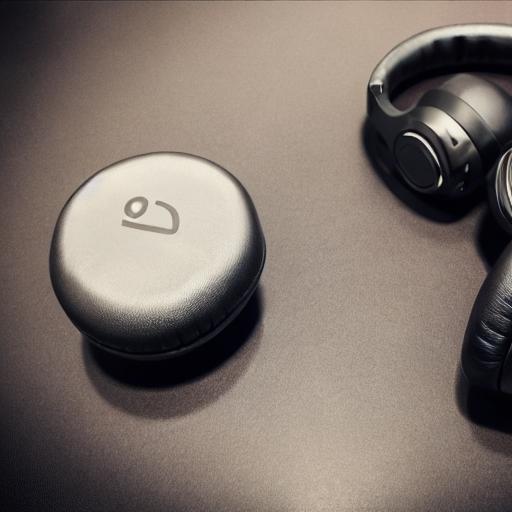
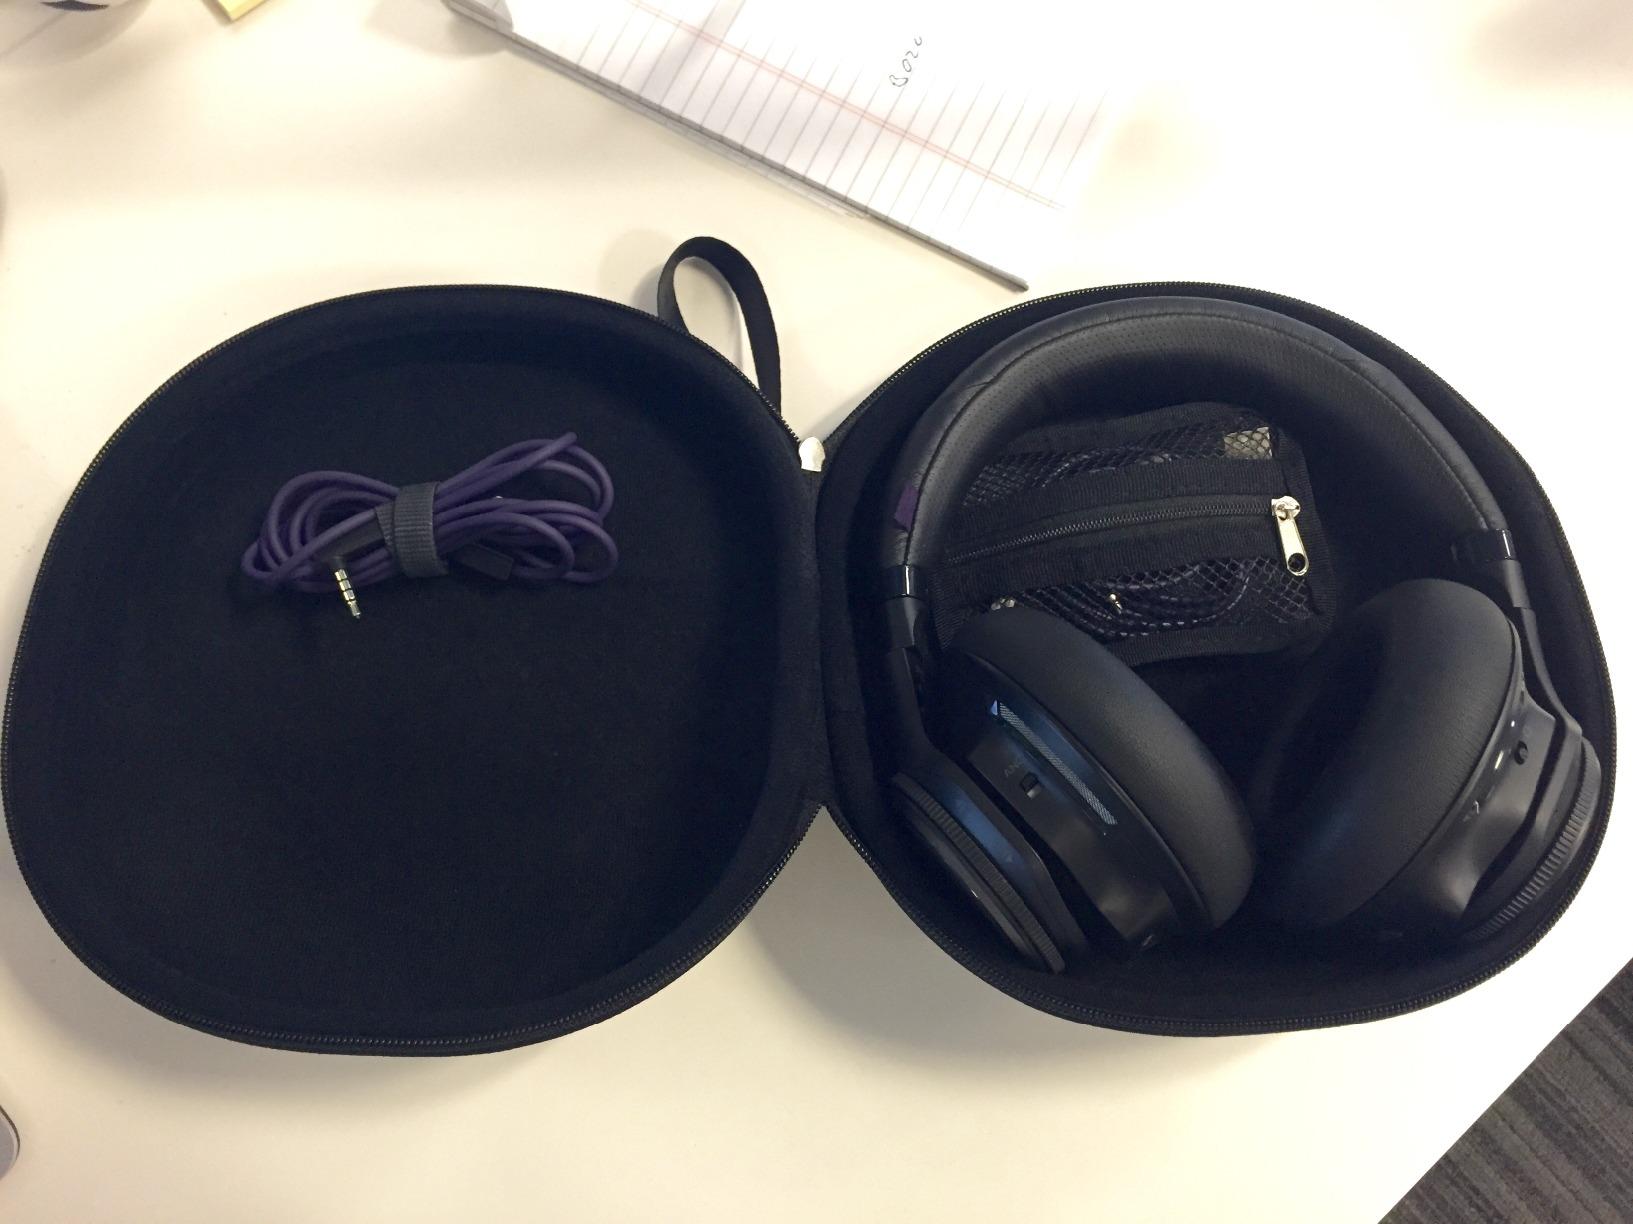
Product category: headphones
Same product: no